88 (number)

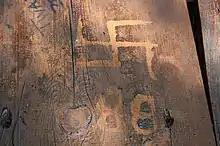
Nazi graffiti with the number 88

Neo-Nazis use the number 88 as an abbreviation for the Nazi salute "Heil Hitler". The letter "H" is eighth in many European Latin alphabets, whereby 88 becomes "HH".